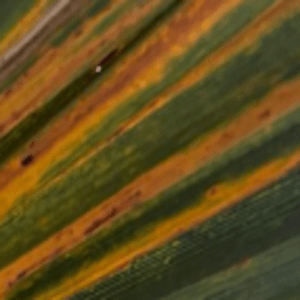
Label: Manganese Deficiency